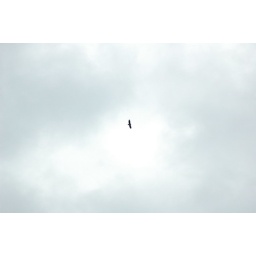
Eagle in the blue sky